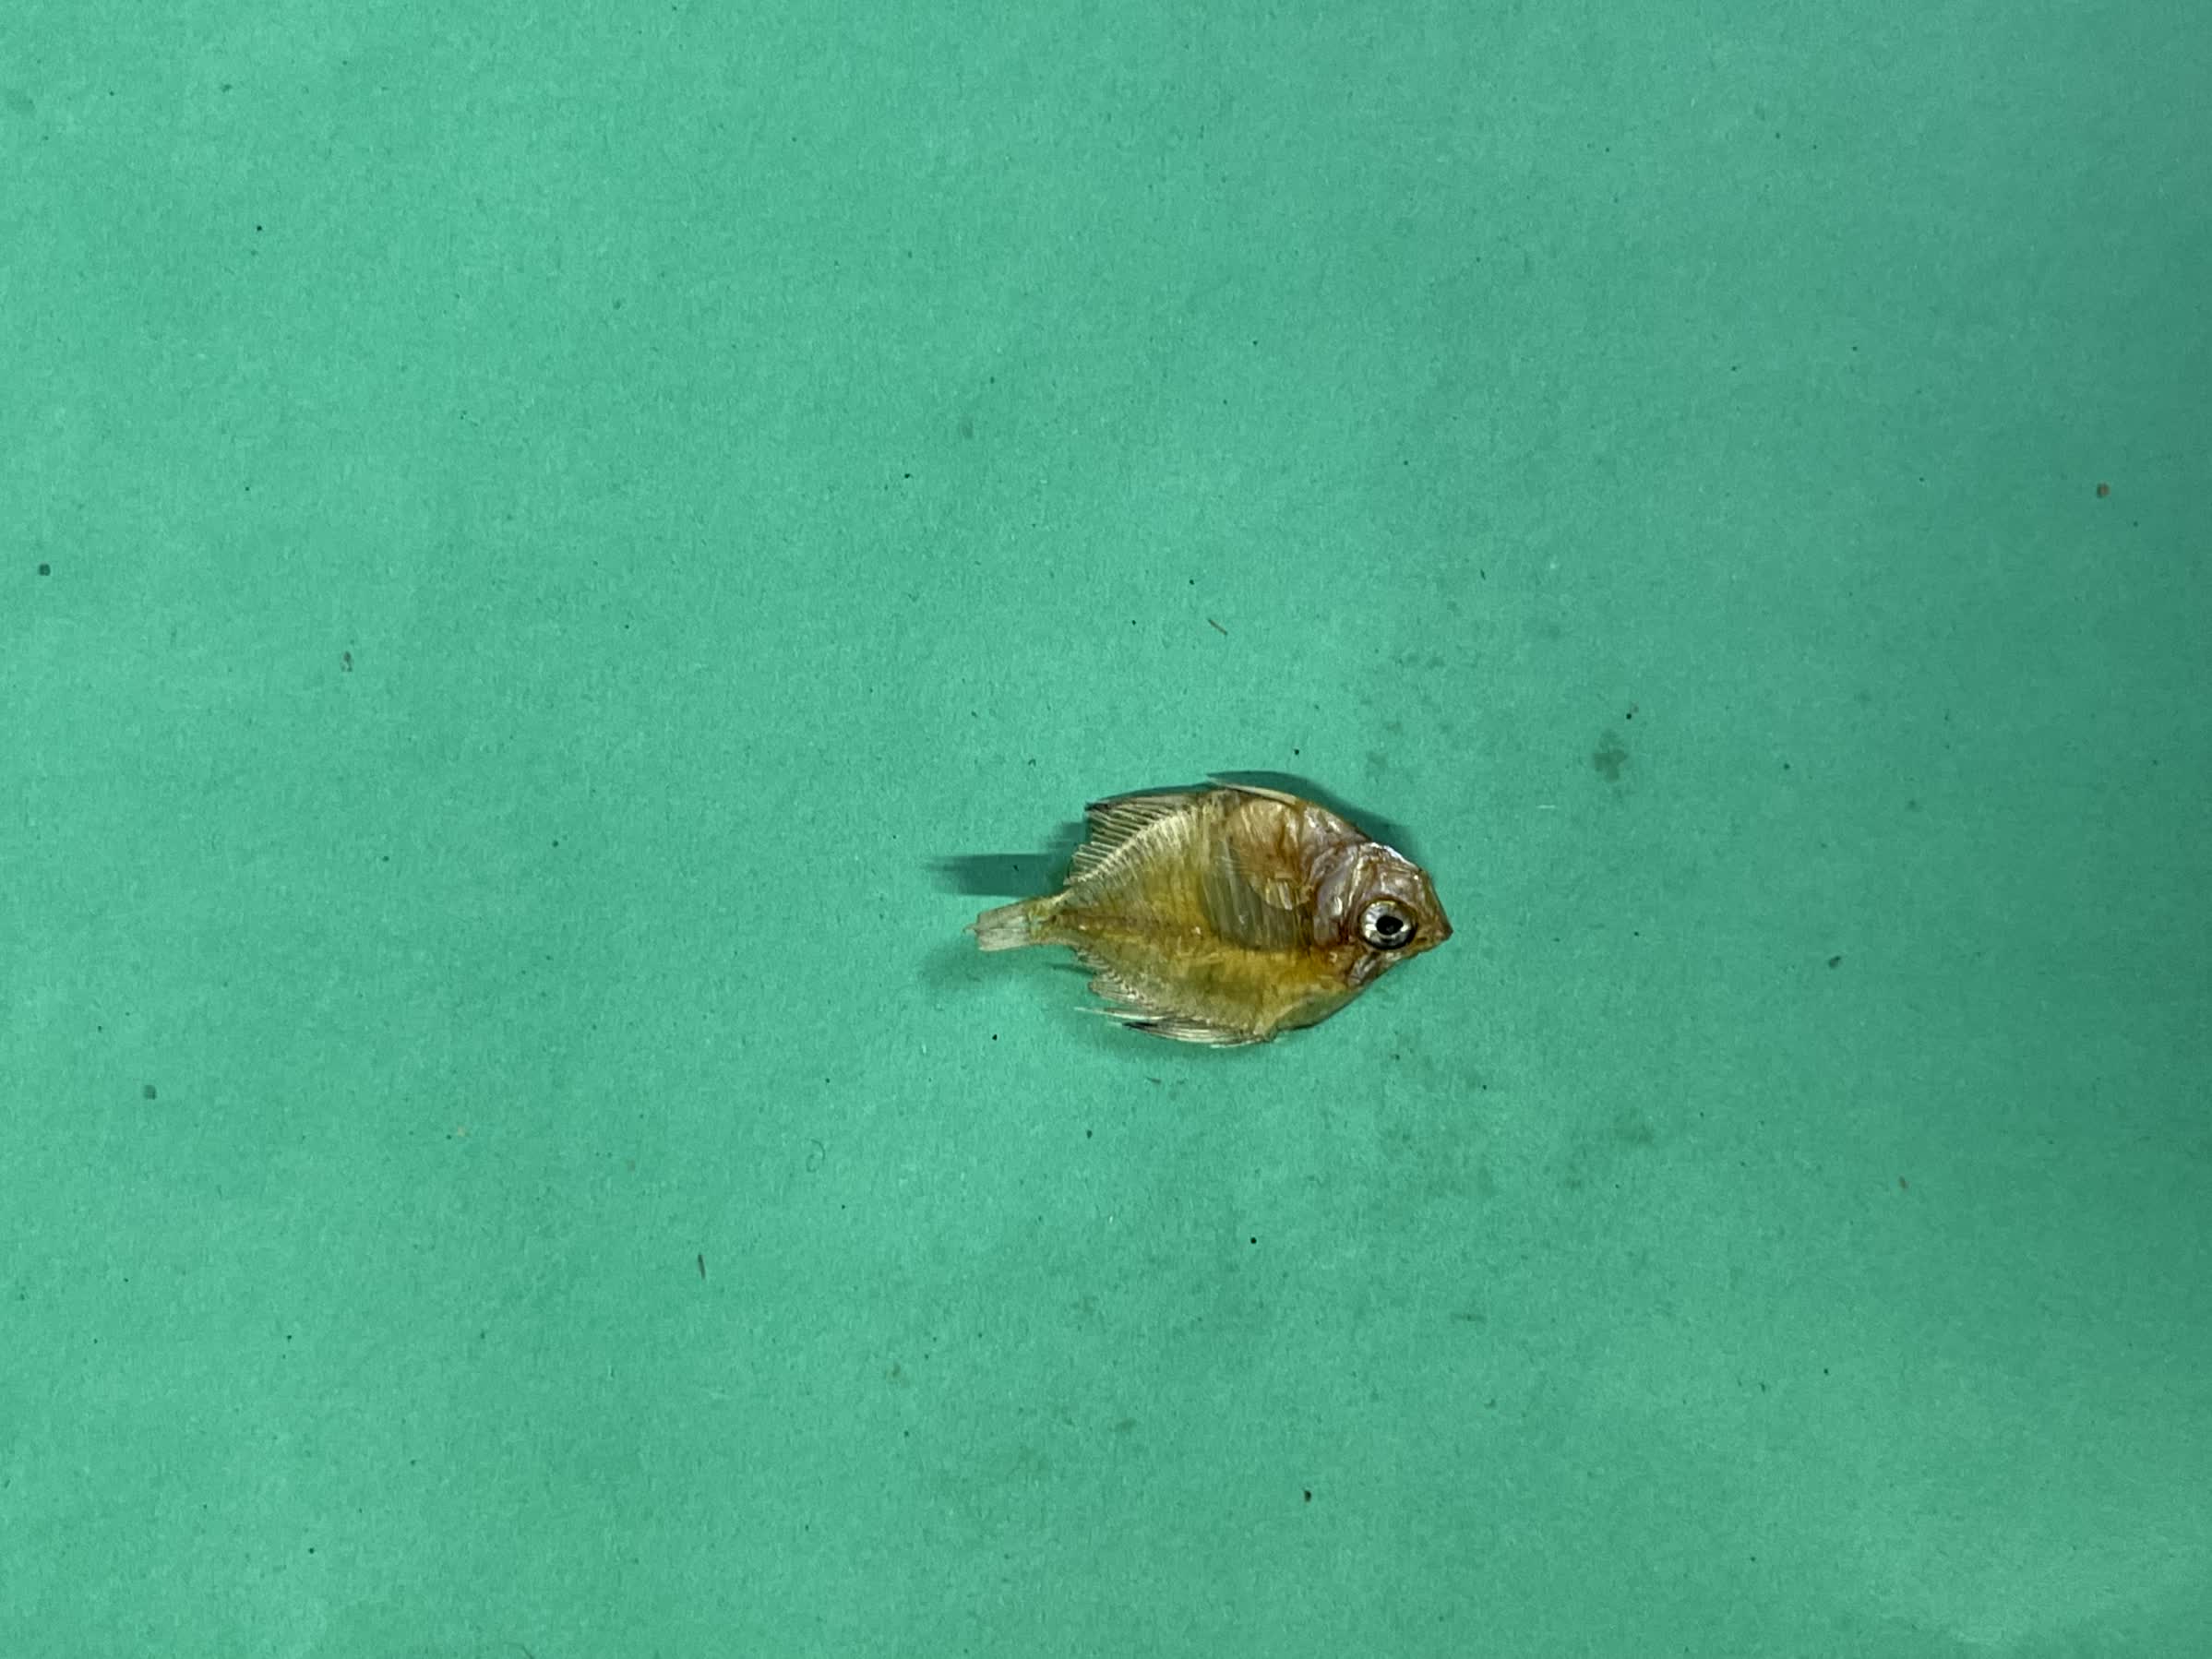
Species: Chanda